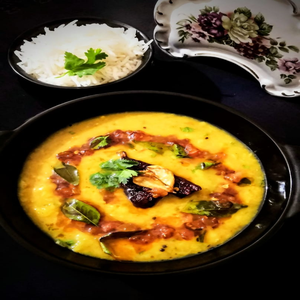
Dish: dal